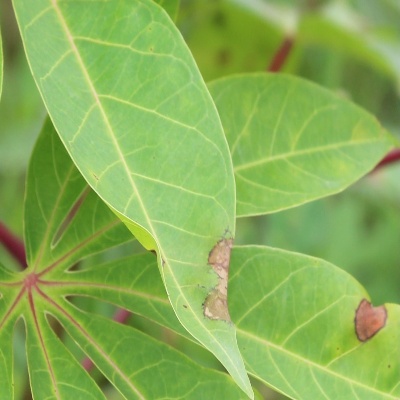
Crop: Cassava
Condition: brown spot